Tōhoku region

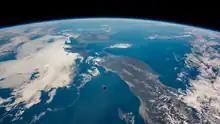
The Tōhoku region and Hokkaido seen from space

Tōhoku, like most of Japan, is hilly or mountainous, with the Ōu Mountains running north–south. The inland location of many of the region's lowlands has led to a concentration of much of the population there. Coupled with coastlines that do not favor seaport development, this settlement pattern resulted in a much greater than usual dependence on land and rail transportation. Low points in the central mountain range make communications between lowlands on either side of the range moderately easy.